La principessa sul pisello

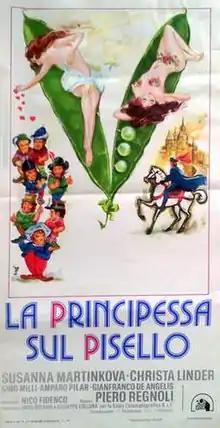

La principessa sul pisello is a 1976 Italian film directed by Piero Regnoli.